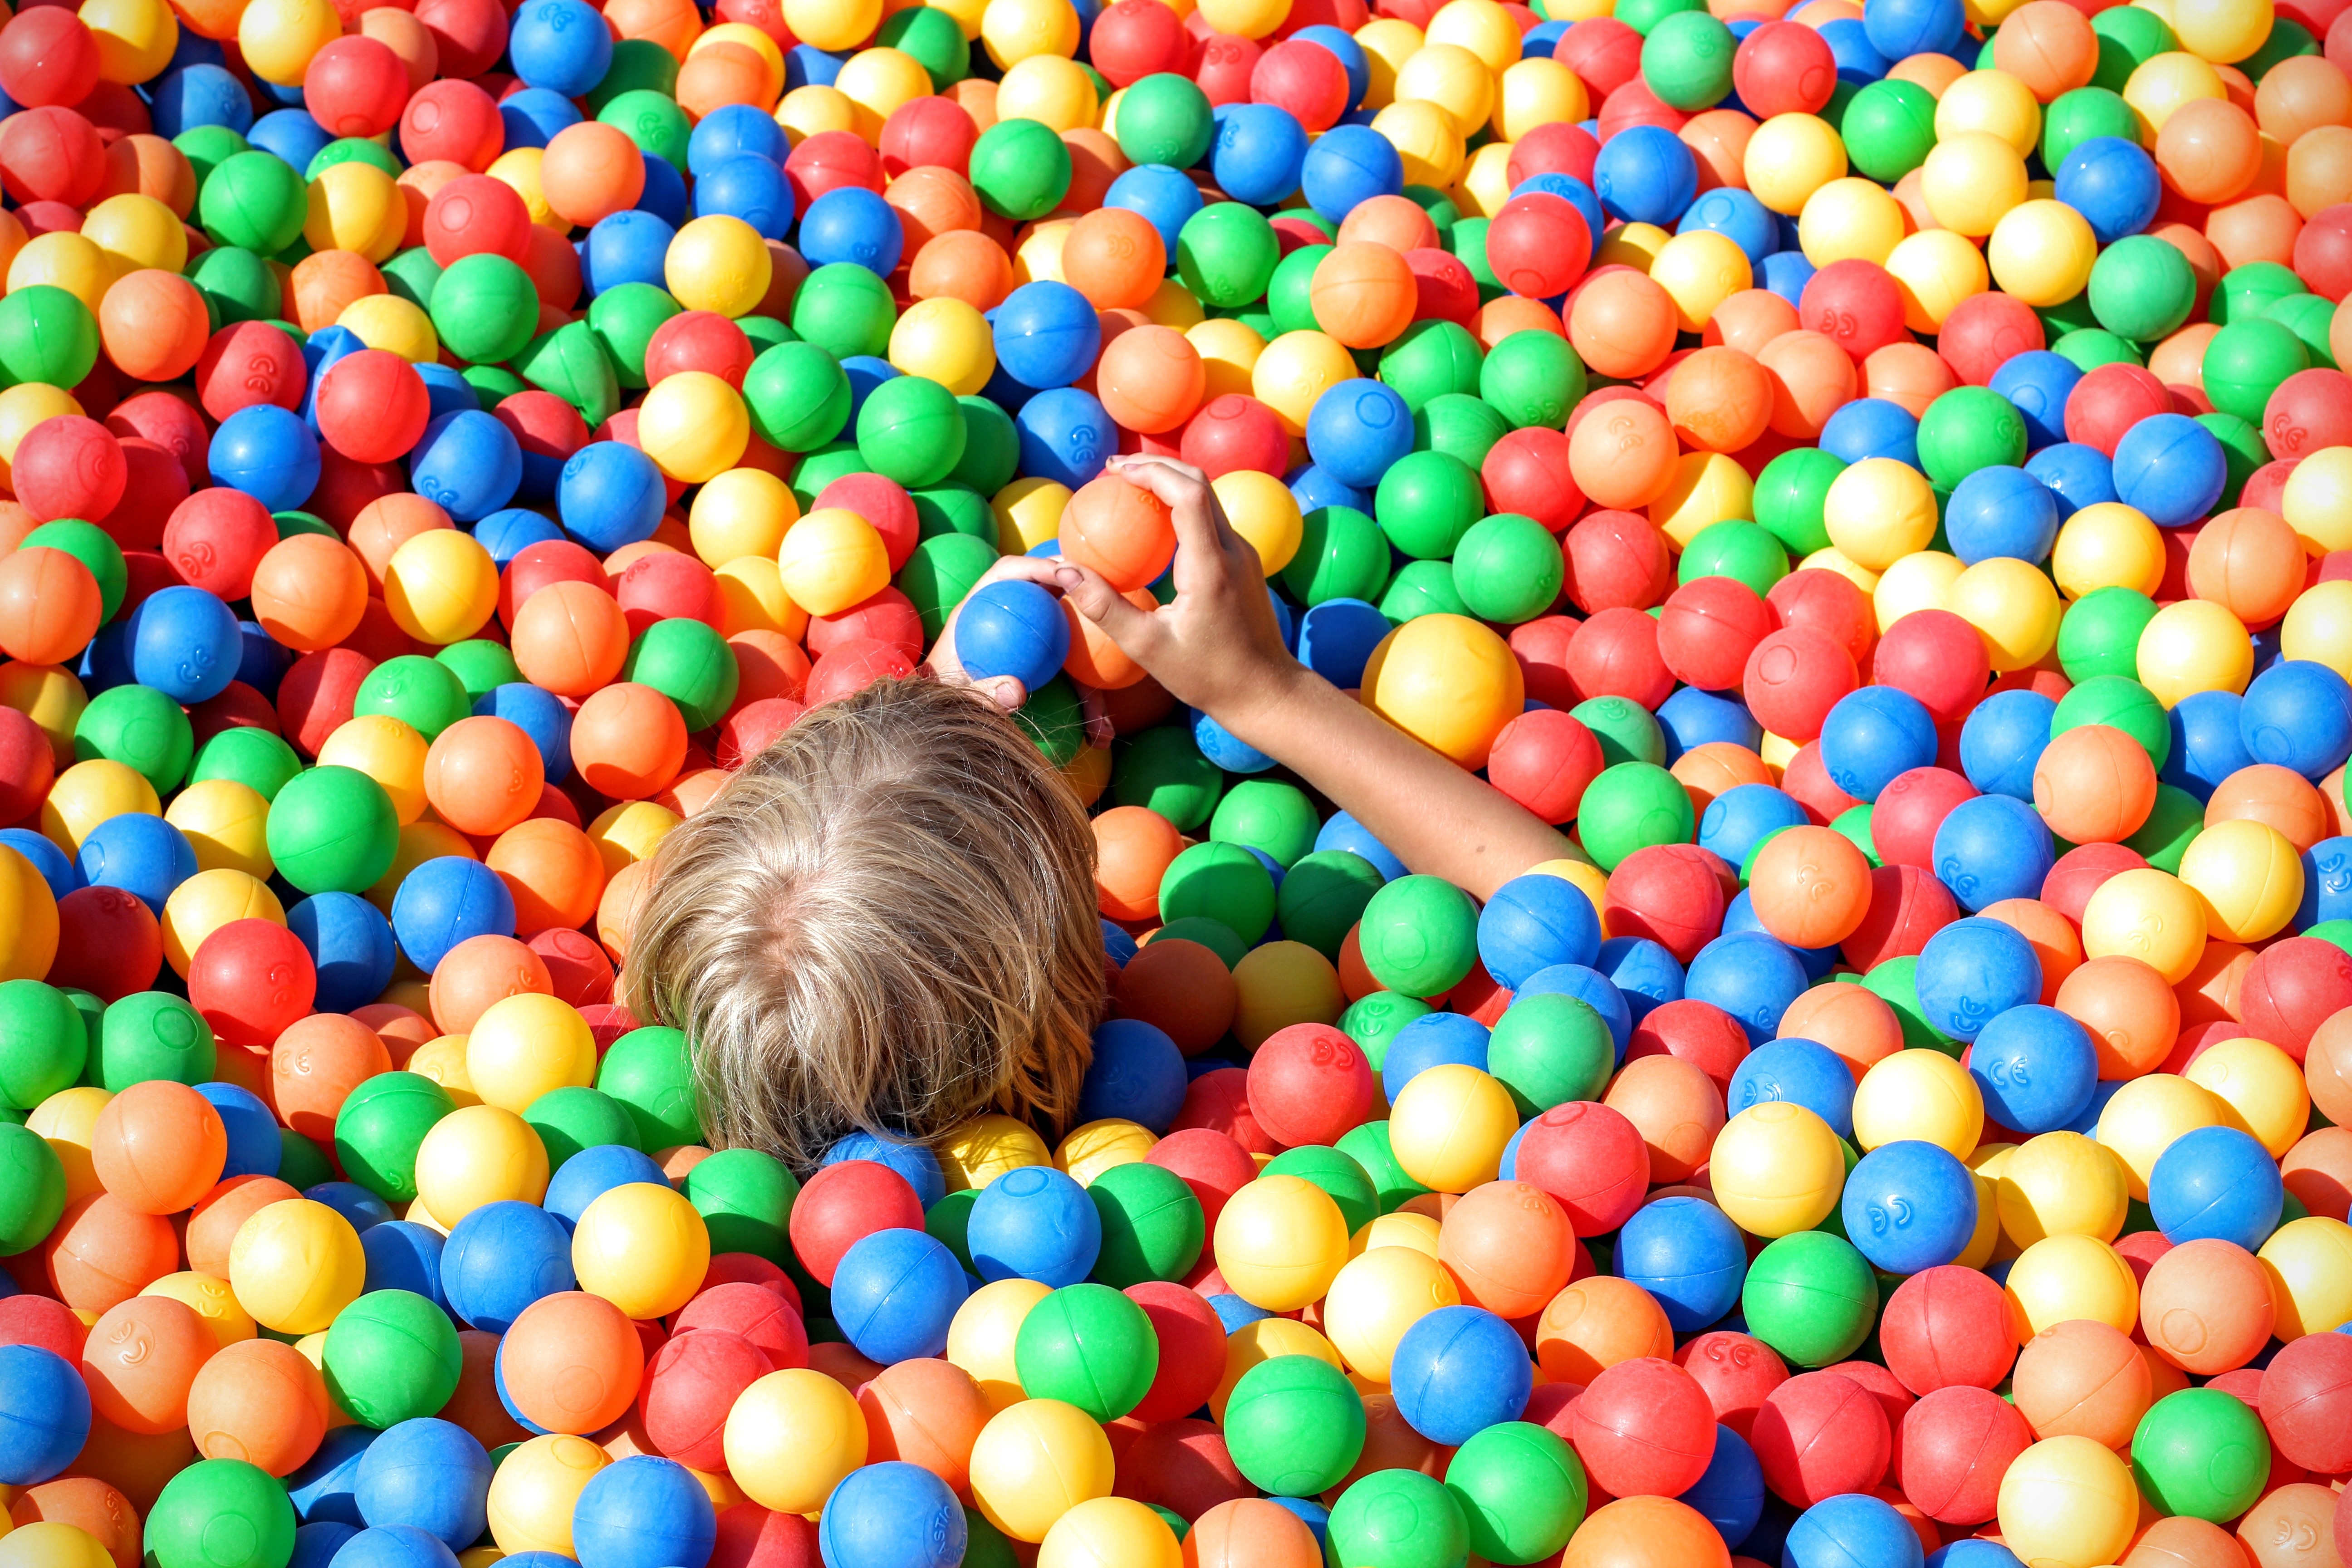
play, drowning, food, color, colorful, dessert, toy, fun, toys, candy, pleasure, confectionery, ball pit